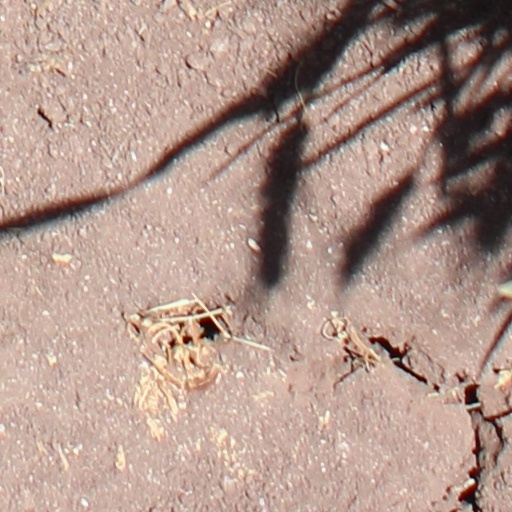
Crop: wheat